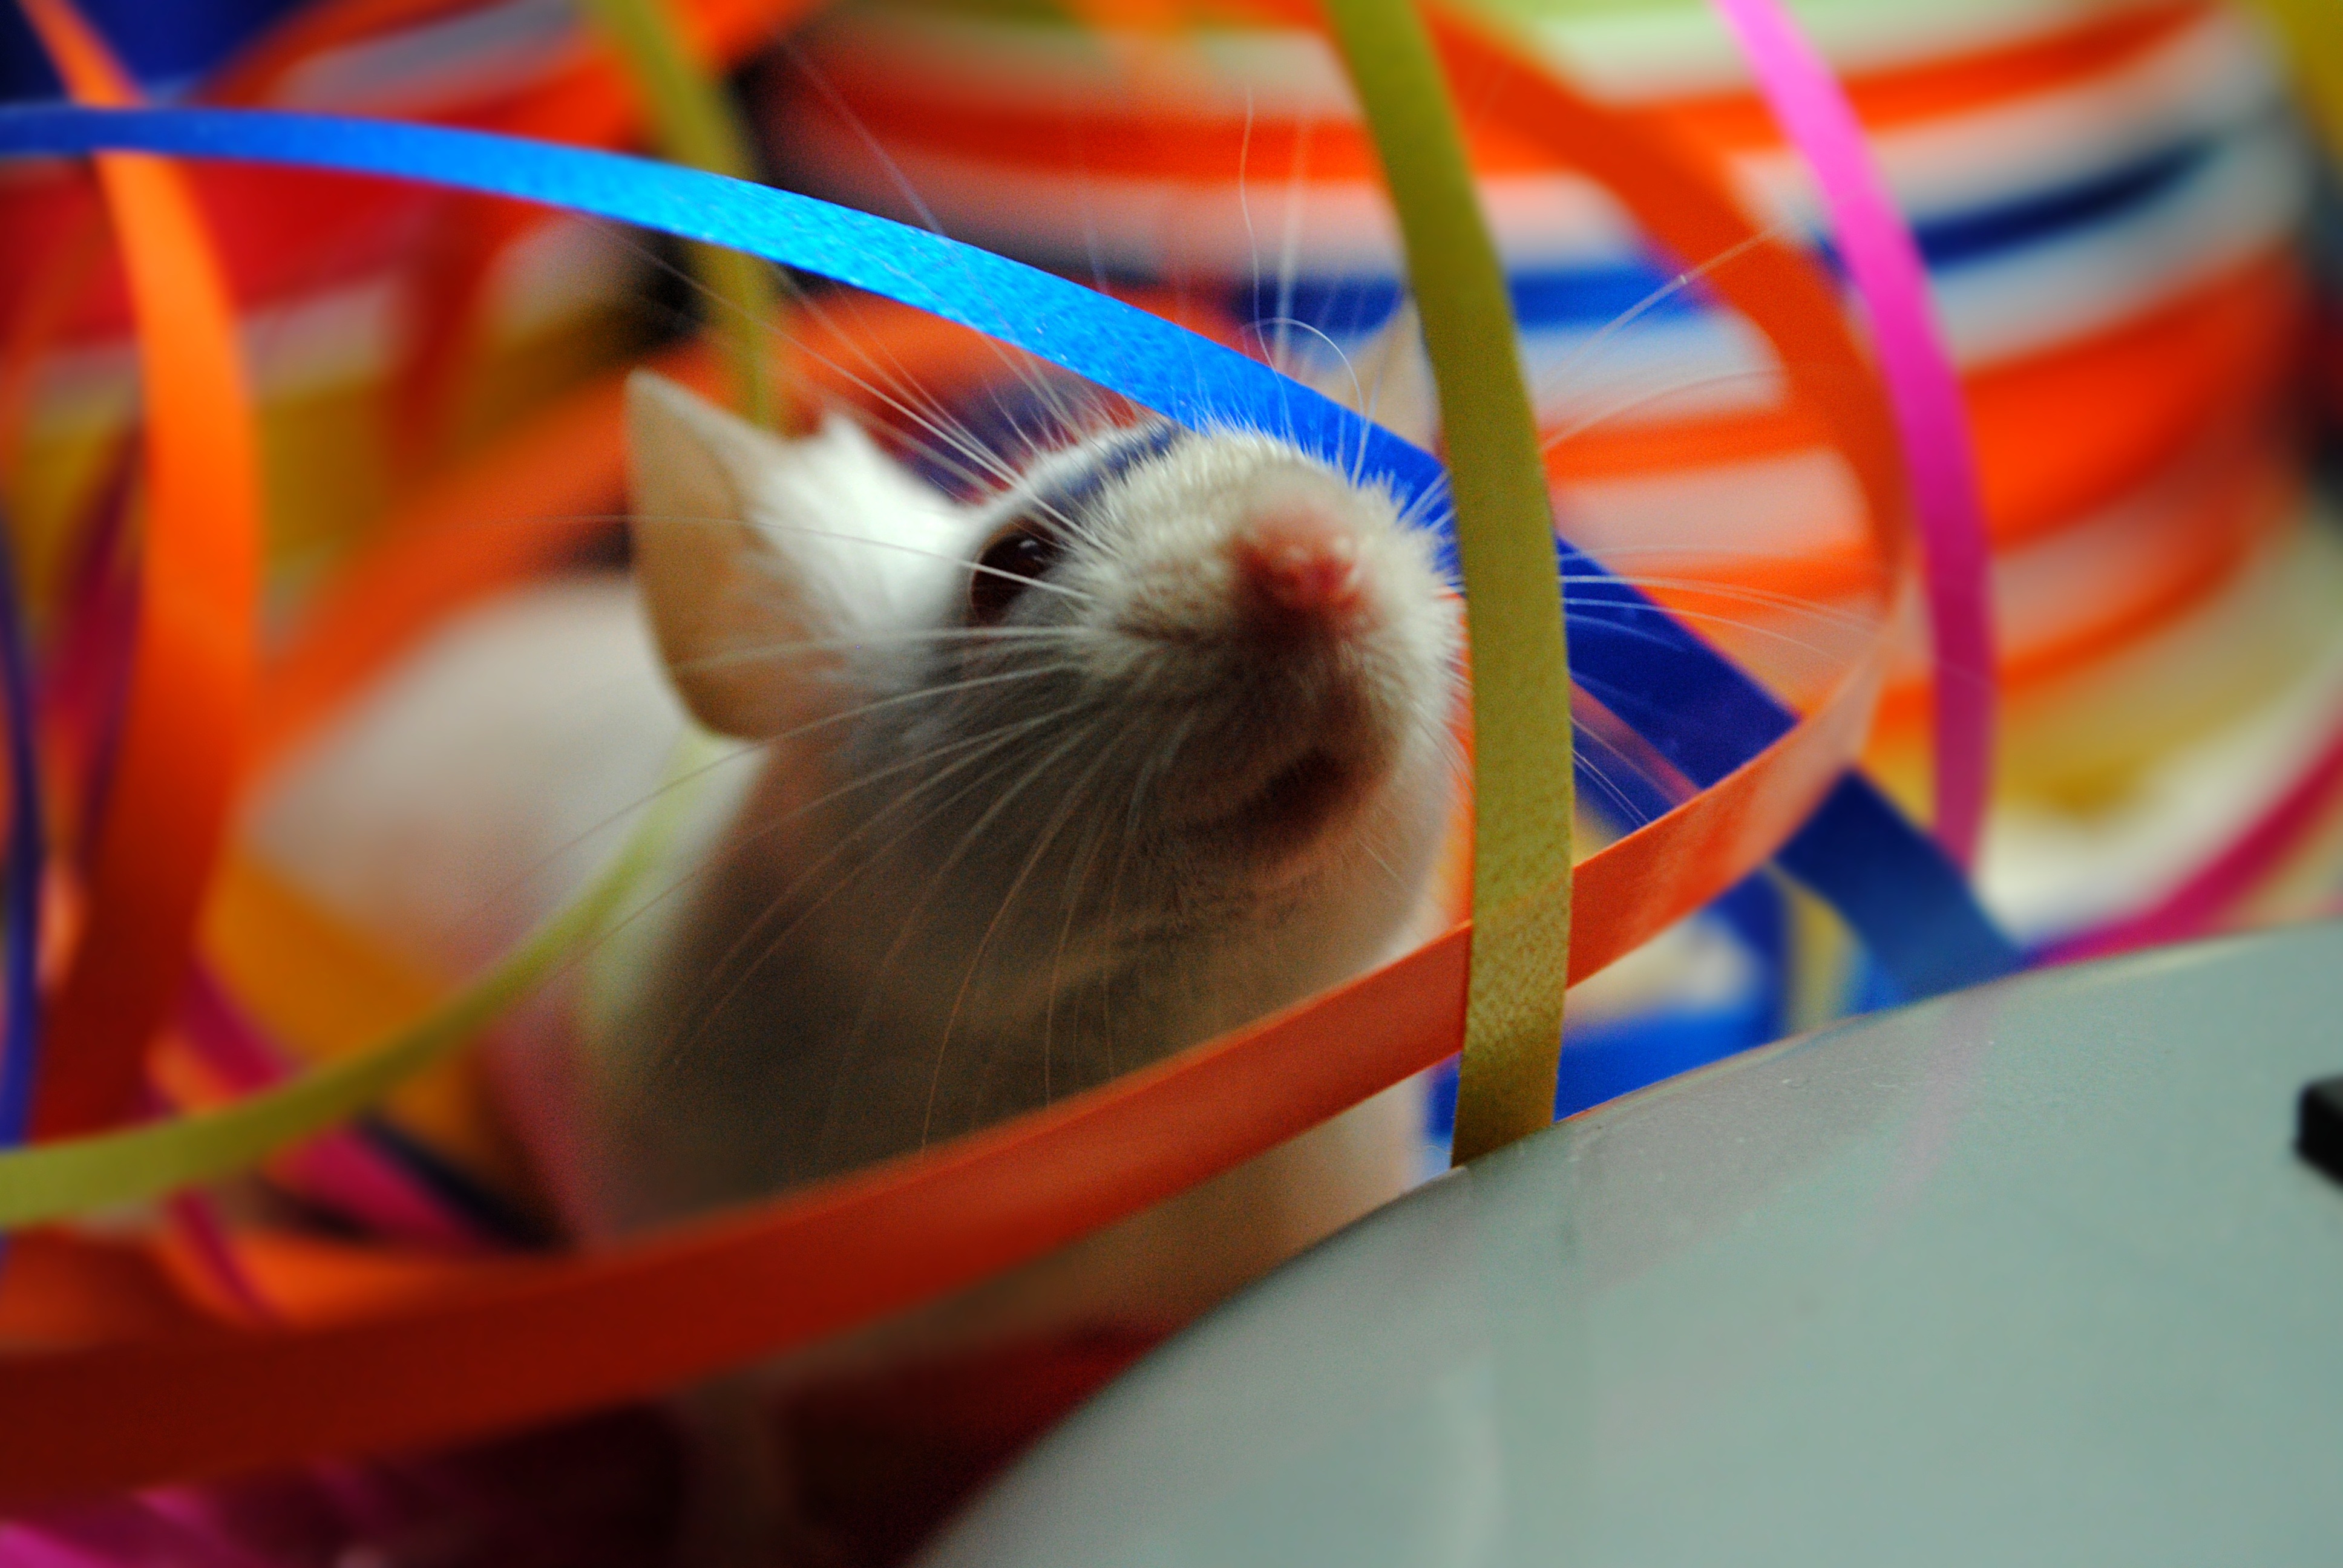
animal, color, mammal, hamster, rodent, close up, festival, vertebrate, macro photography, mouse home, muroidea